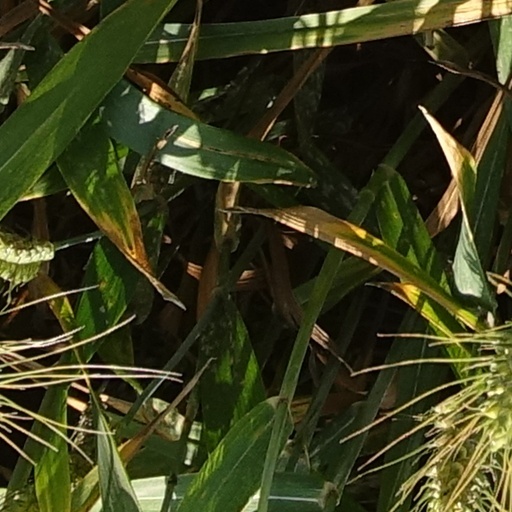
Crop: wheat